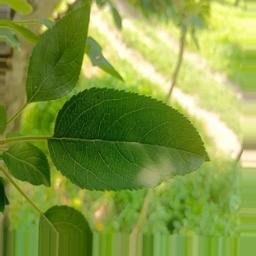
Label: Healthy